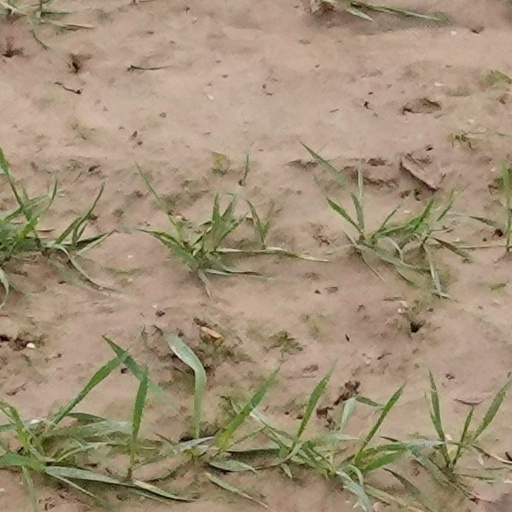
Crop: wheat